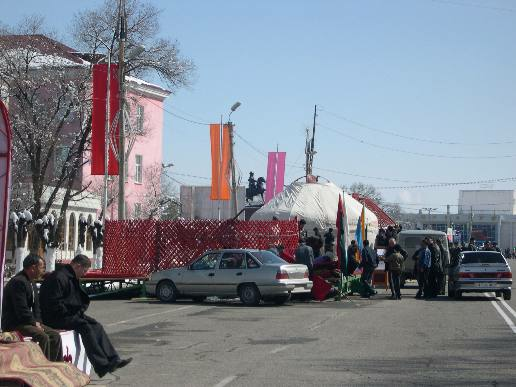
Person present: Yes